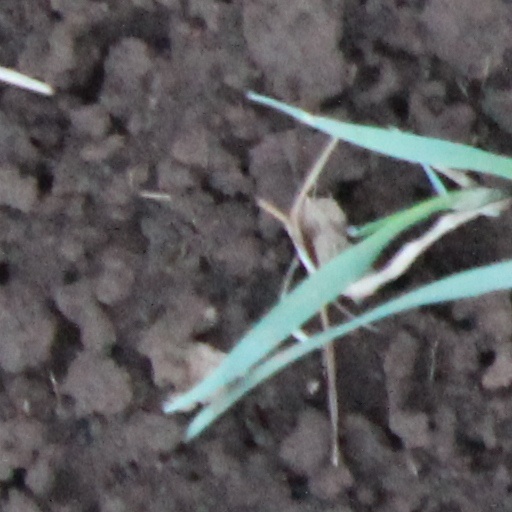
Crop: wheat